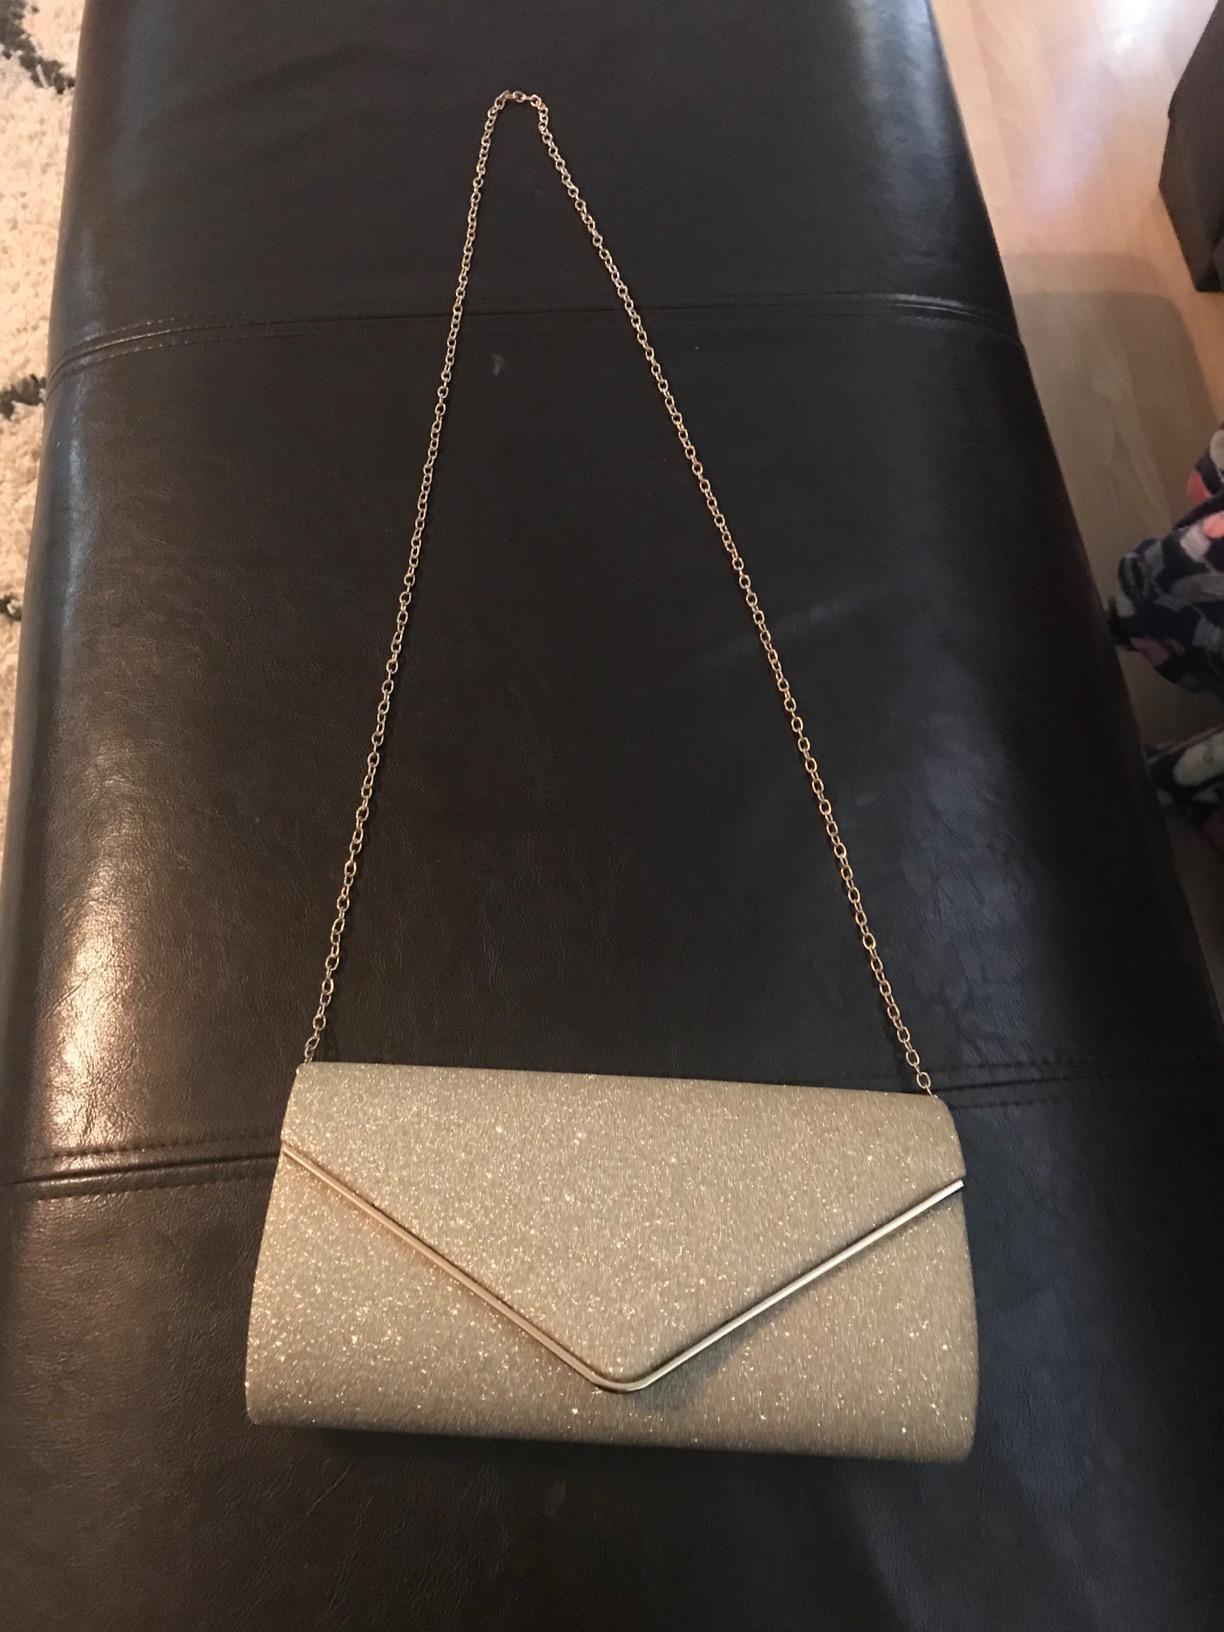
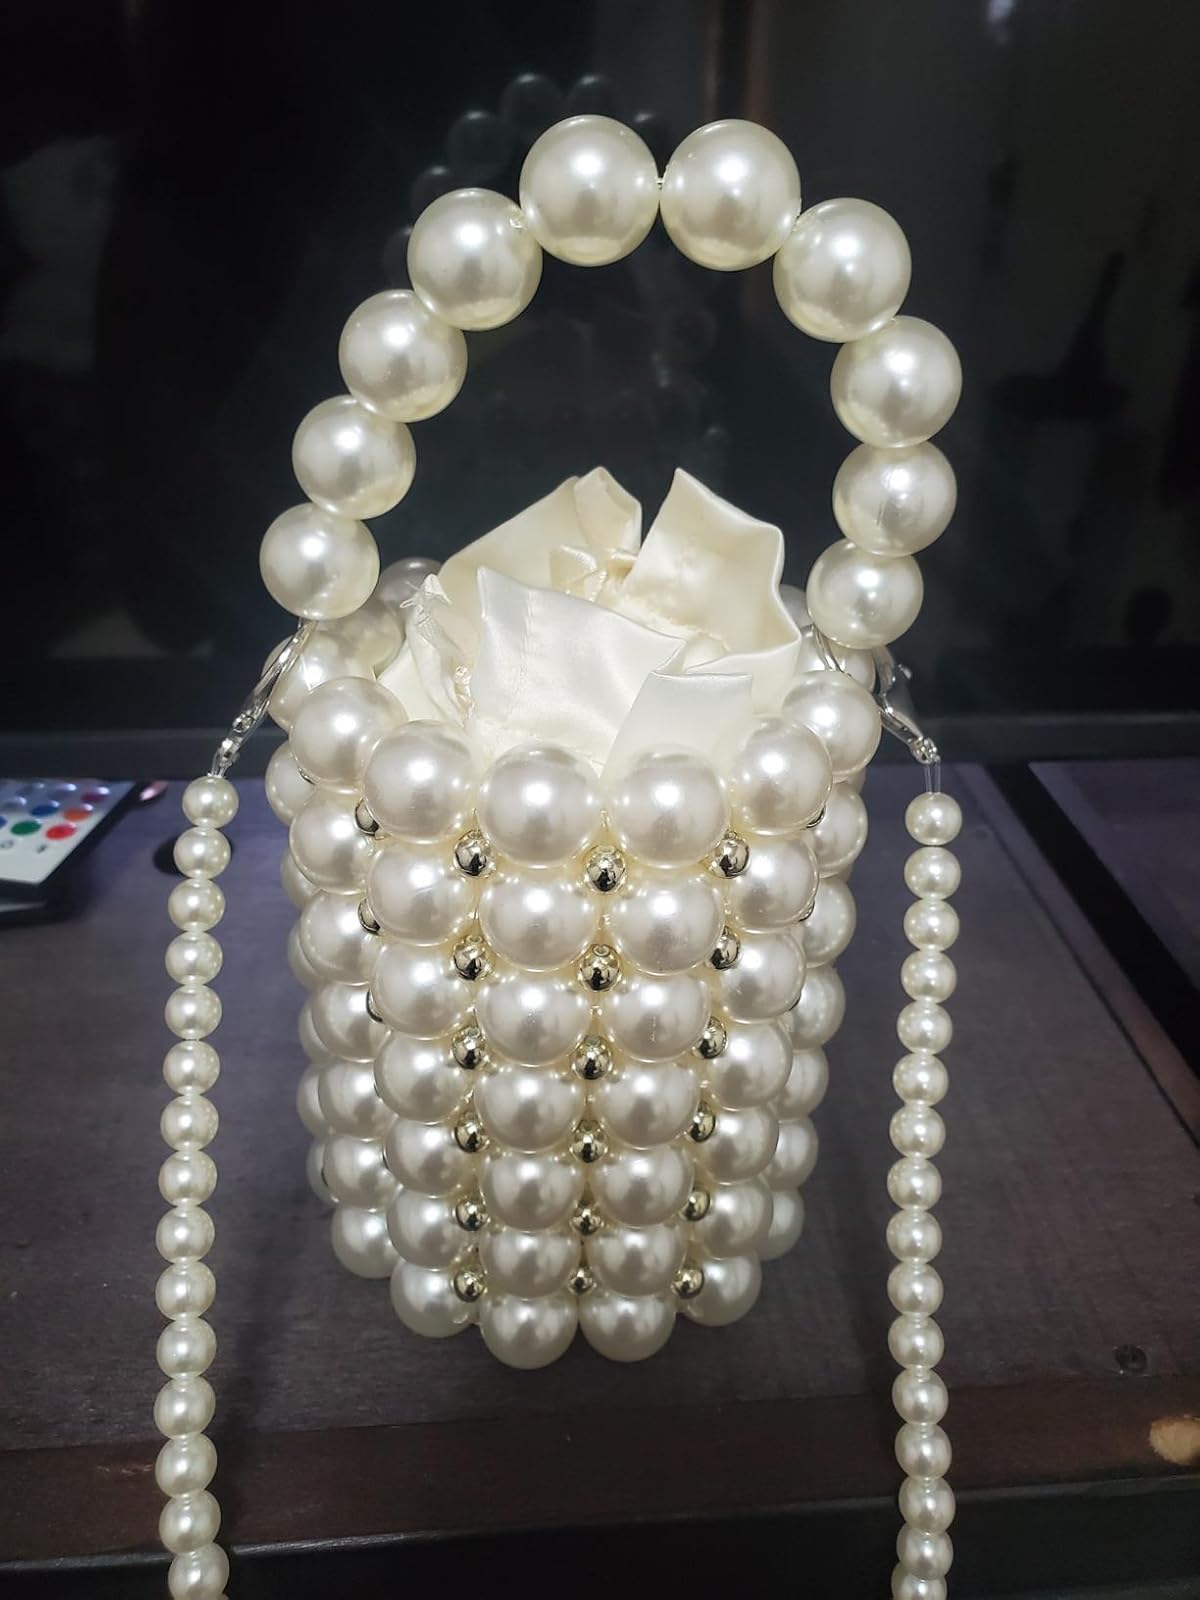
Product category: accessories_handbag
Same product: no